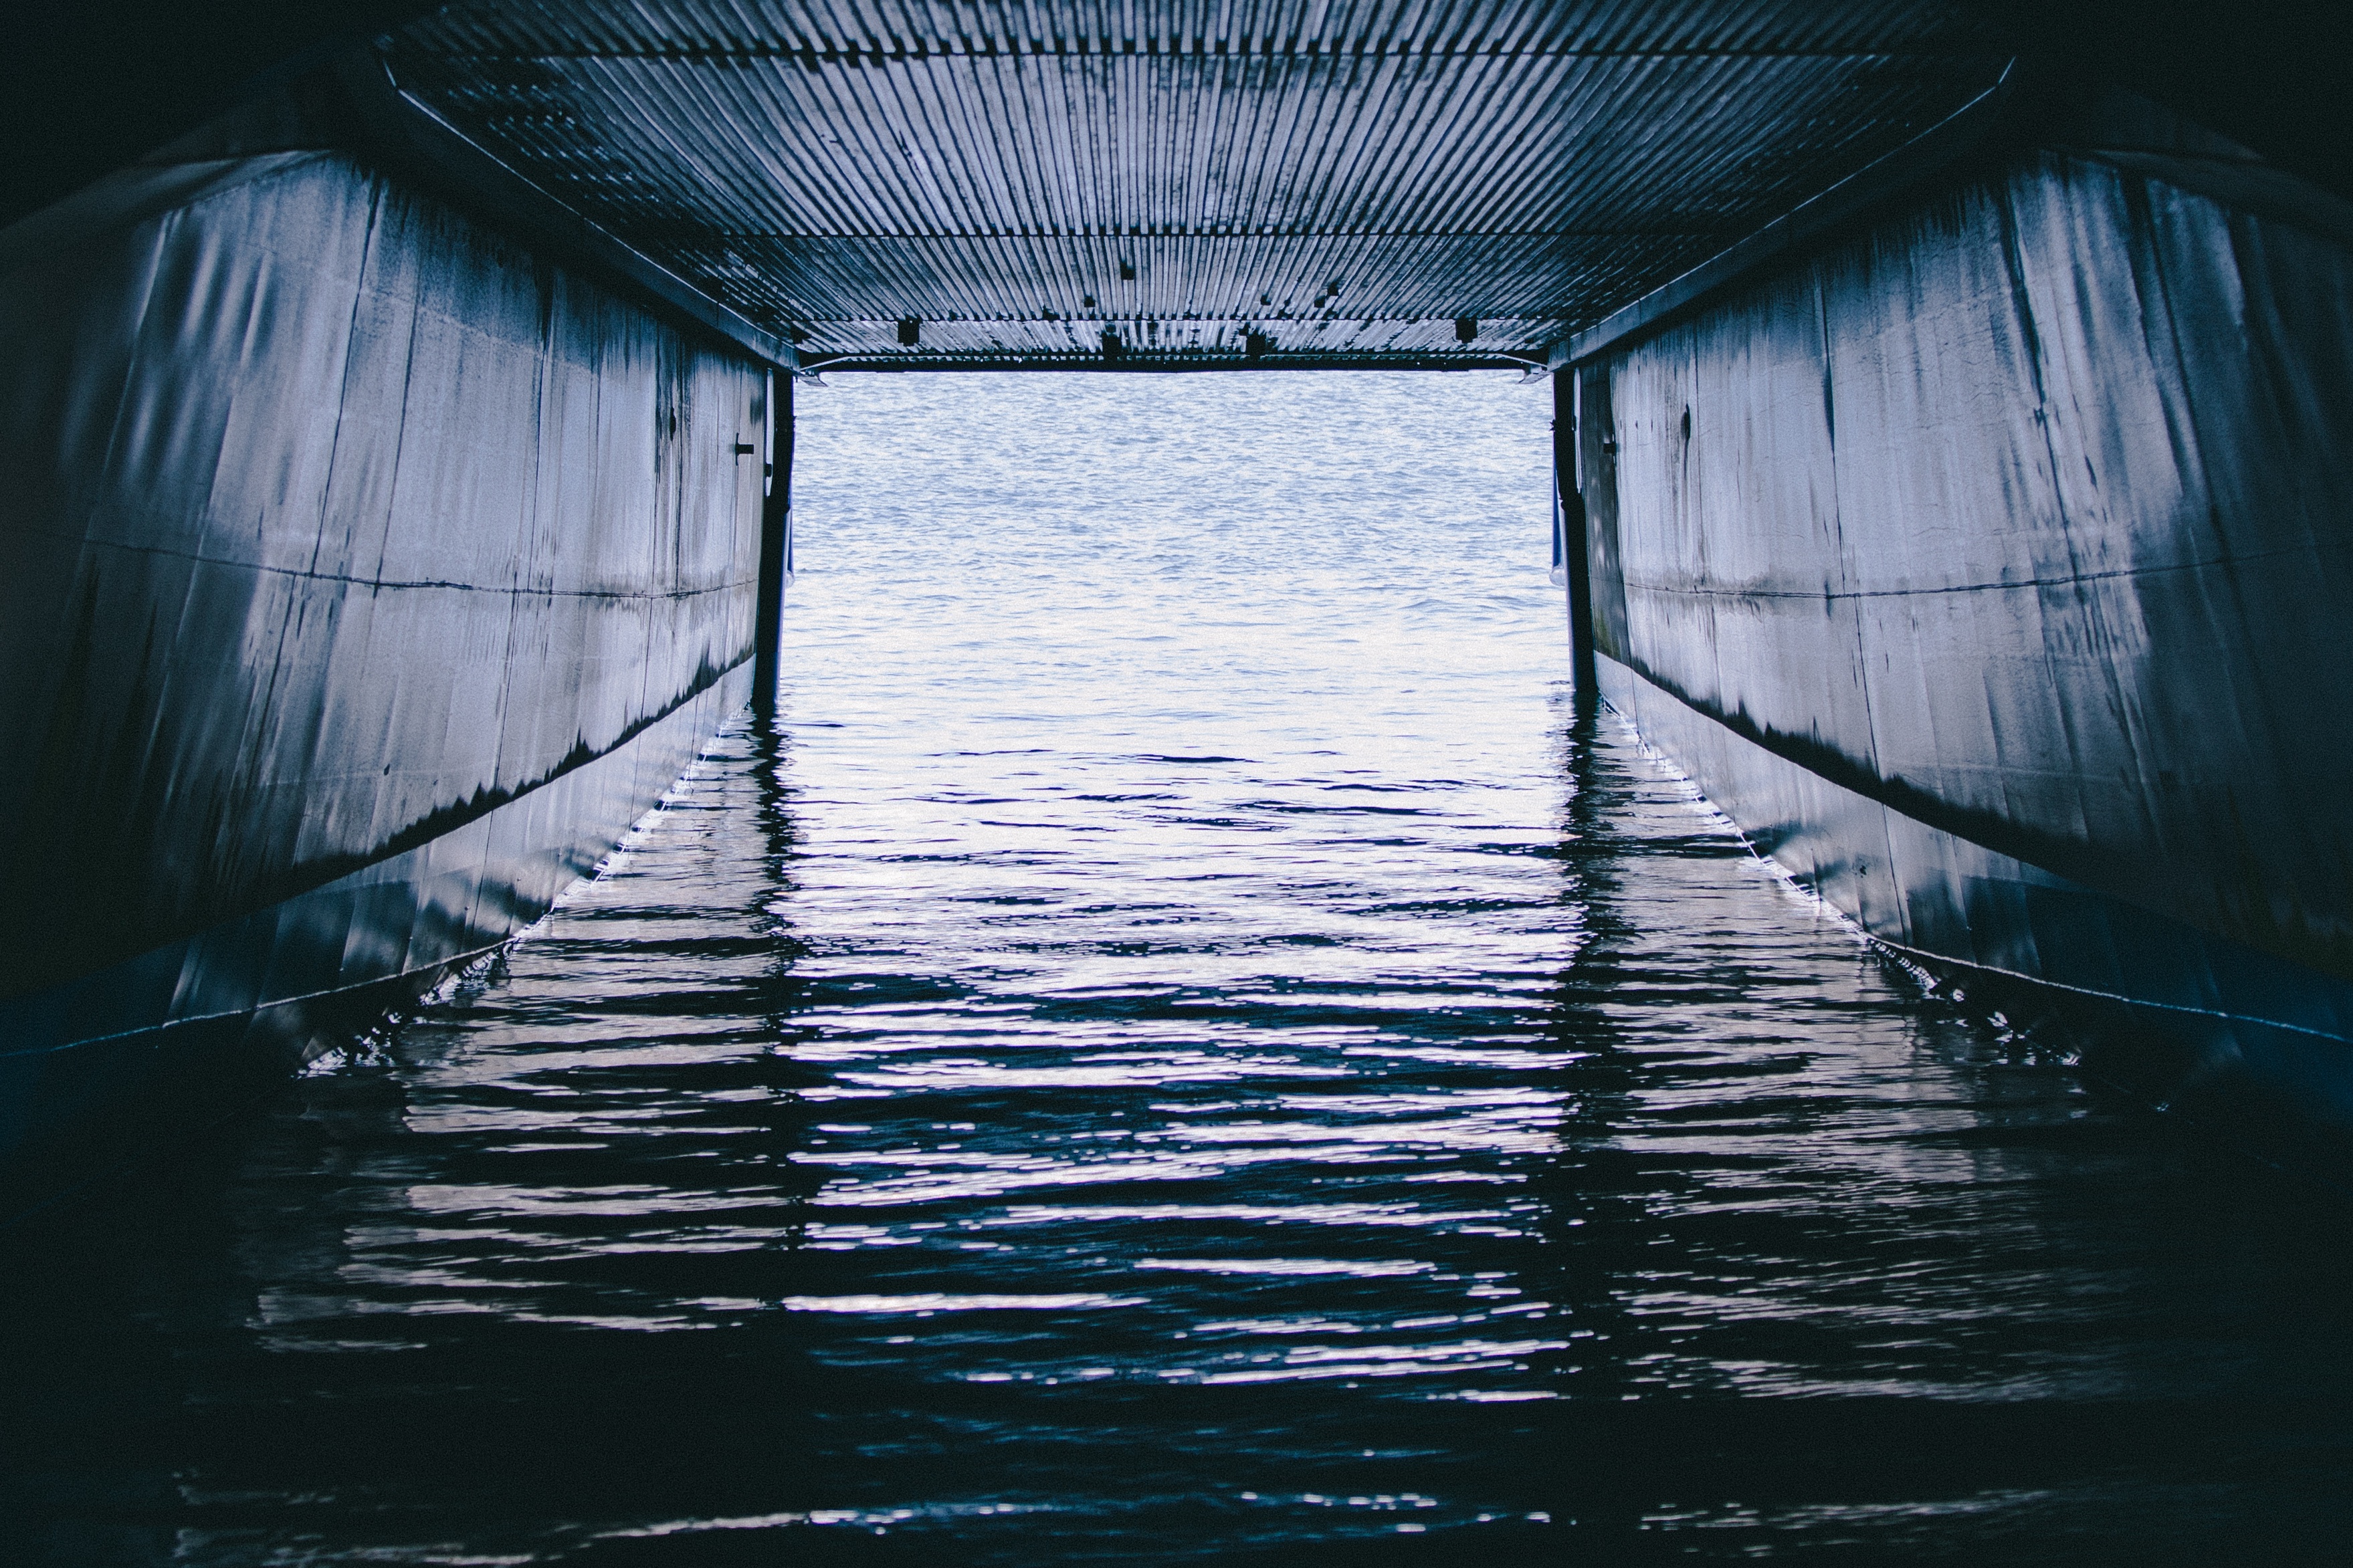
water, light, sunlight, wave, ice, reflection, darkness, blue, symmetry